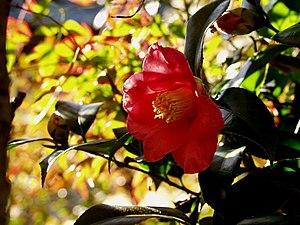
Hanakotoba est la forme japonaise du langage des fleurs qui permet d'exprimer symboliquement les émotions.